Jeremy Irons

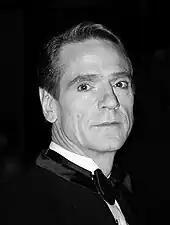
Irons in 1999

Irons has contributed to other musical performances, recording William Walton's "Façade" with Dame Peggy Ashcroft, Stravinsky's The Soldier's Tale conducted by the composer, and in 1987 the songs from Lerner and Loewe's "My Fair Lady" with Dame Kiri Te Kanawa, released on the Decca label. In 1994, lent his distinctive voice to the antagonist Scar in the Walt Disney Animated film "The Lion King" (1994), where it became one of his best known film roles. In the film Irons sang segments of "Be Prepared". He acted alongside Matthew Broderick, Nathan Lane, James Earl Jones, Rowan Atkinson and Whoopi Goldberg. Irons has since provided voiceovers for three Disney World attractions. He narrated the "Spaceship Earth" ride, housed in the large geodesic globe at Epcot in Florida from October 1994 to July 2007. He was also the English narrator for the at the Walt Disney Studios Park at Disneyland Paris. He voiced H. G. Wells in the English-language version of the former Disney attraction "The Timekeeper". He also reprised his role as Scar in "Fantasmic". He is also one of the readers in the 4x CD boxed set of "The Fairy Tales of Oscar Wilde", produced by Marc Sinden and sold in aid of the Royal Theatrical Fund.